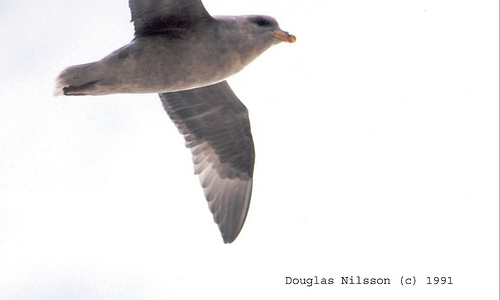
the bird has large wingbars relative to its grey body.
this bird is dark grey in color with a orange rounded beak and black eye ring.
a small bird with an expansive wingspan, this bird has a grey and cream colored breast ,belly and throat.
this bird has a gray belly, a gray crown, and a yellow beak.
a solid grey bird with a downward curved bill and a white vent.
this bird has wings that are brown and has a short bill
this bird has a an orange bill with a grey belly and grey secondaries
this bird is primarily white with a short beak and gray wings.
this bird has wings that are grey and has a yellow bill
this bird has a grey body with an orange bill and black feet.
Species: Northern Fulmar